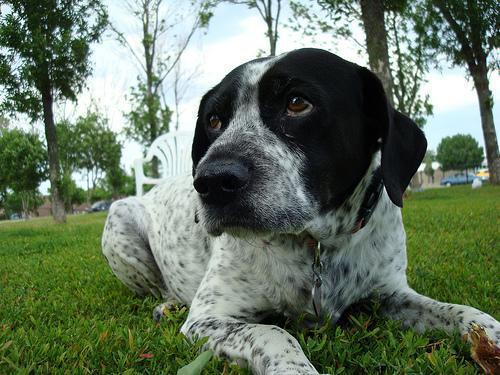
german shorthaired